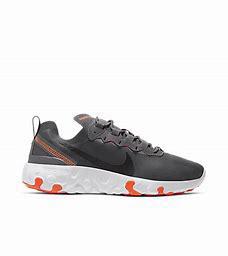
Brand: Nike
Model: Renew Element 55